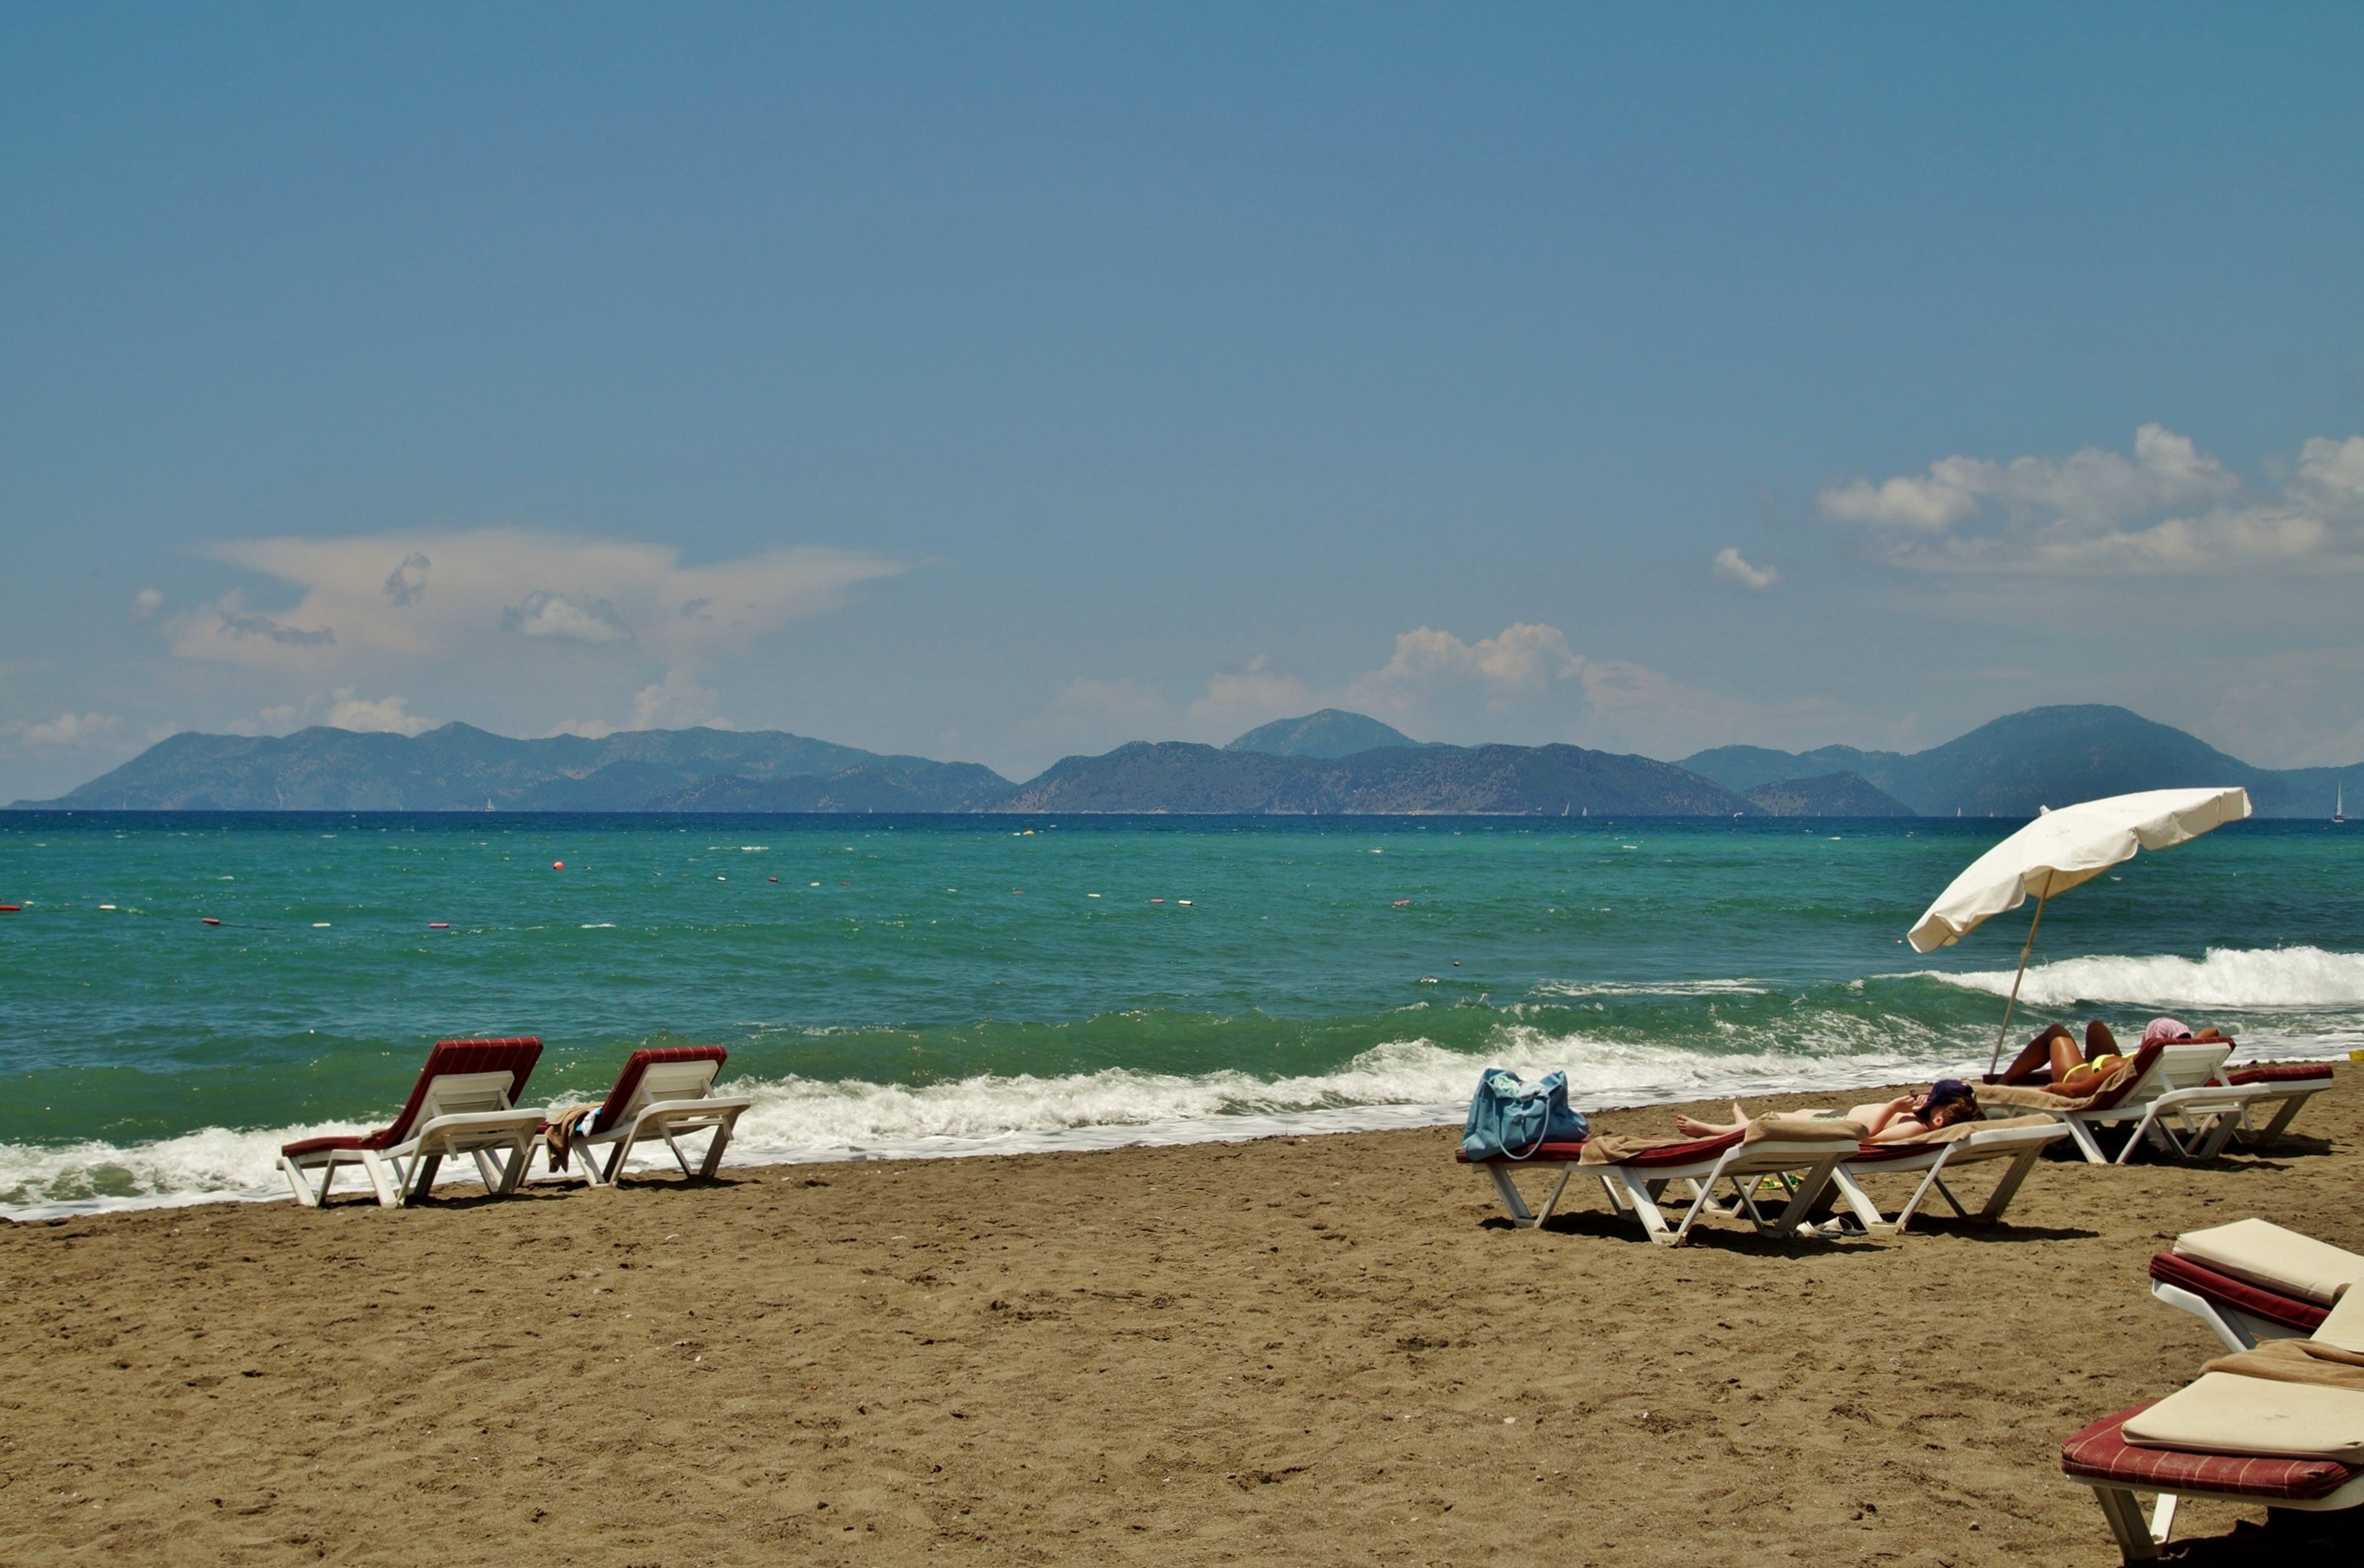
beach, sea, coast, sand, ocean, horizon, sun, shore, wave, summer, vacation, bay, island, body of water, holidays, turkey, cape, marmaris